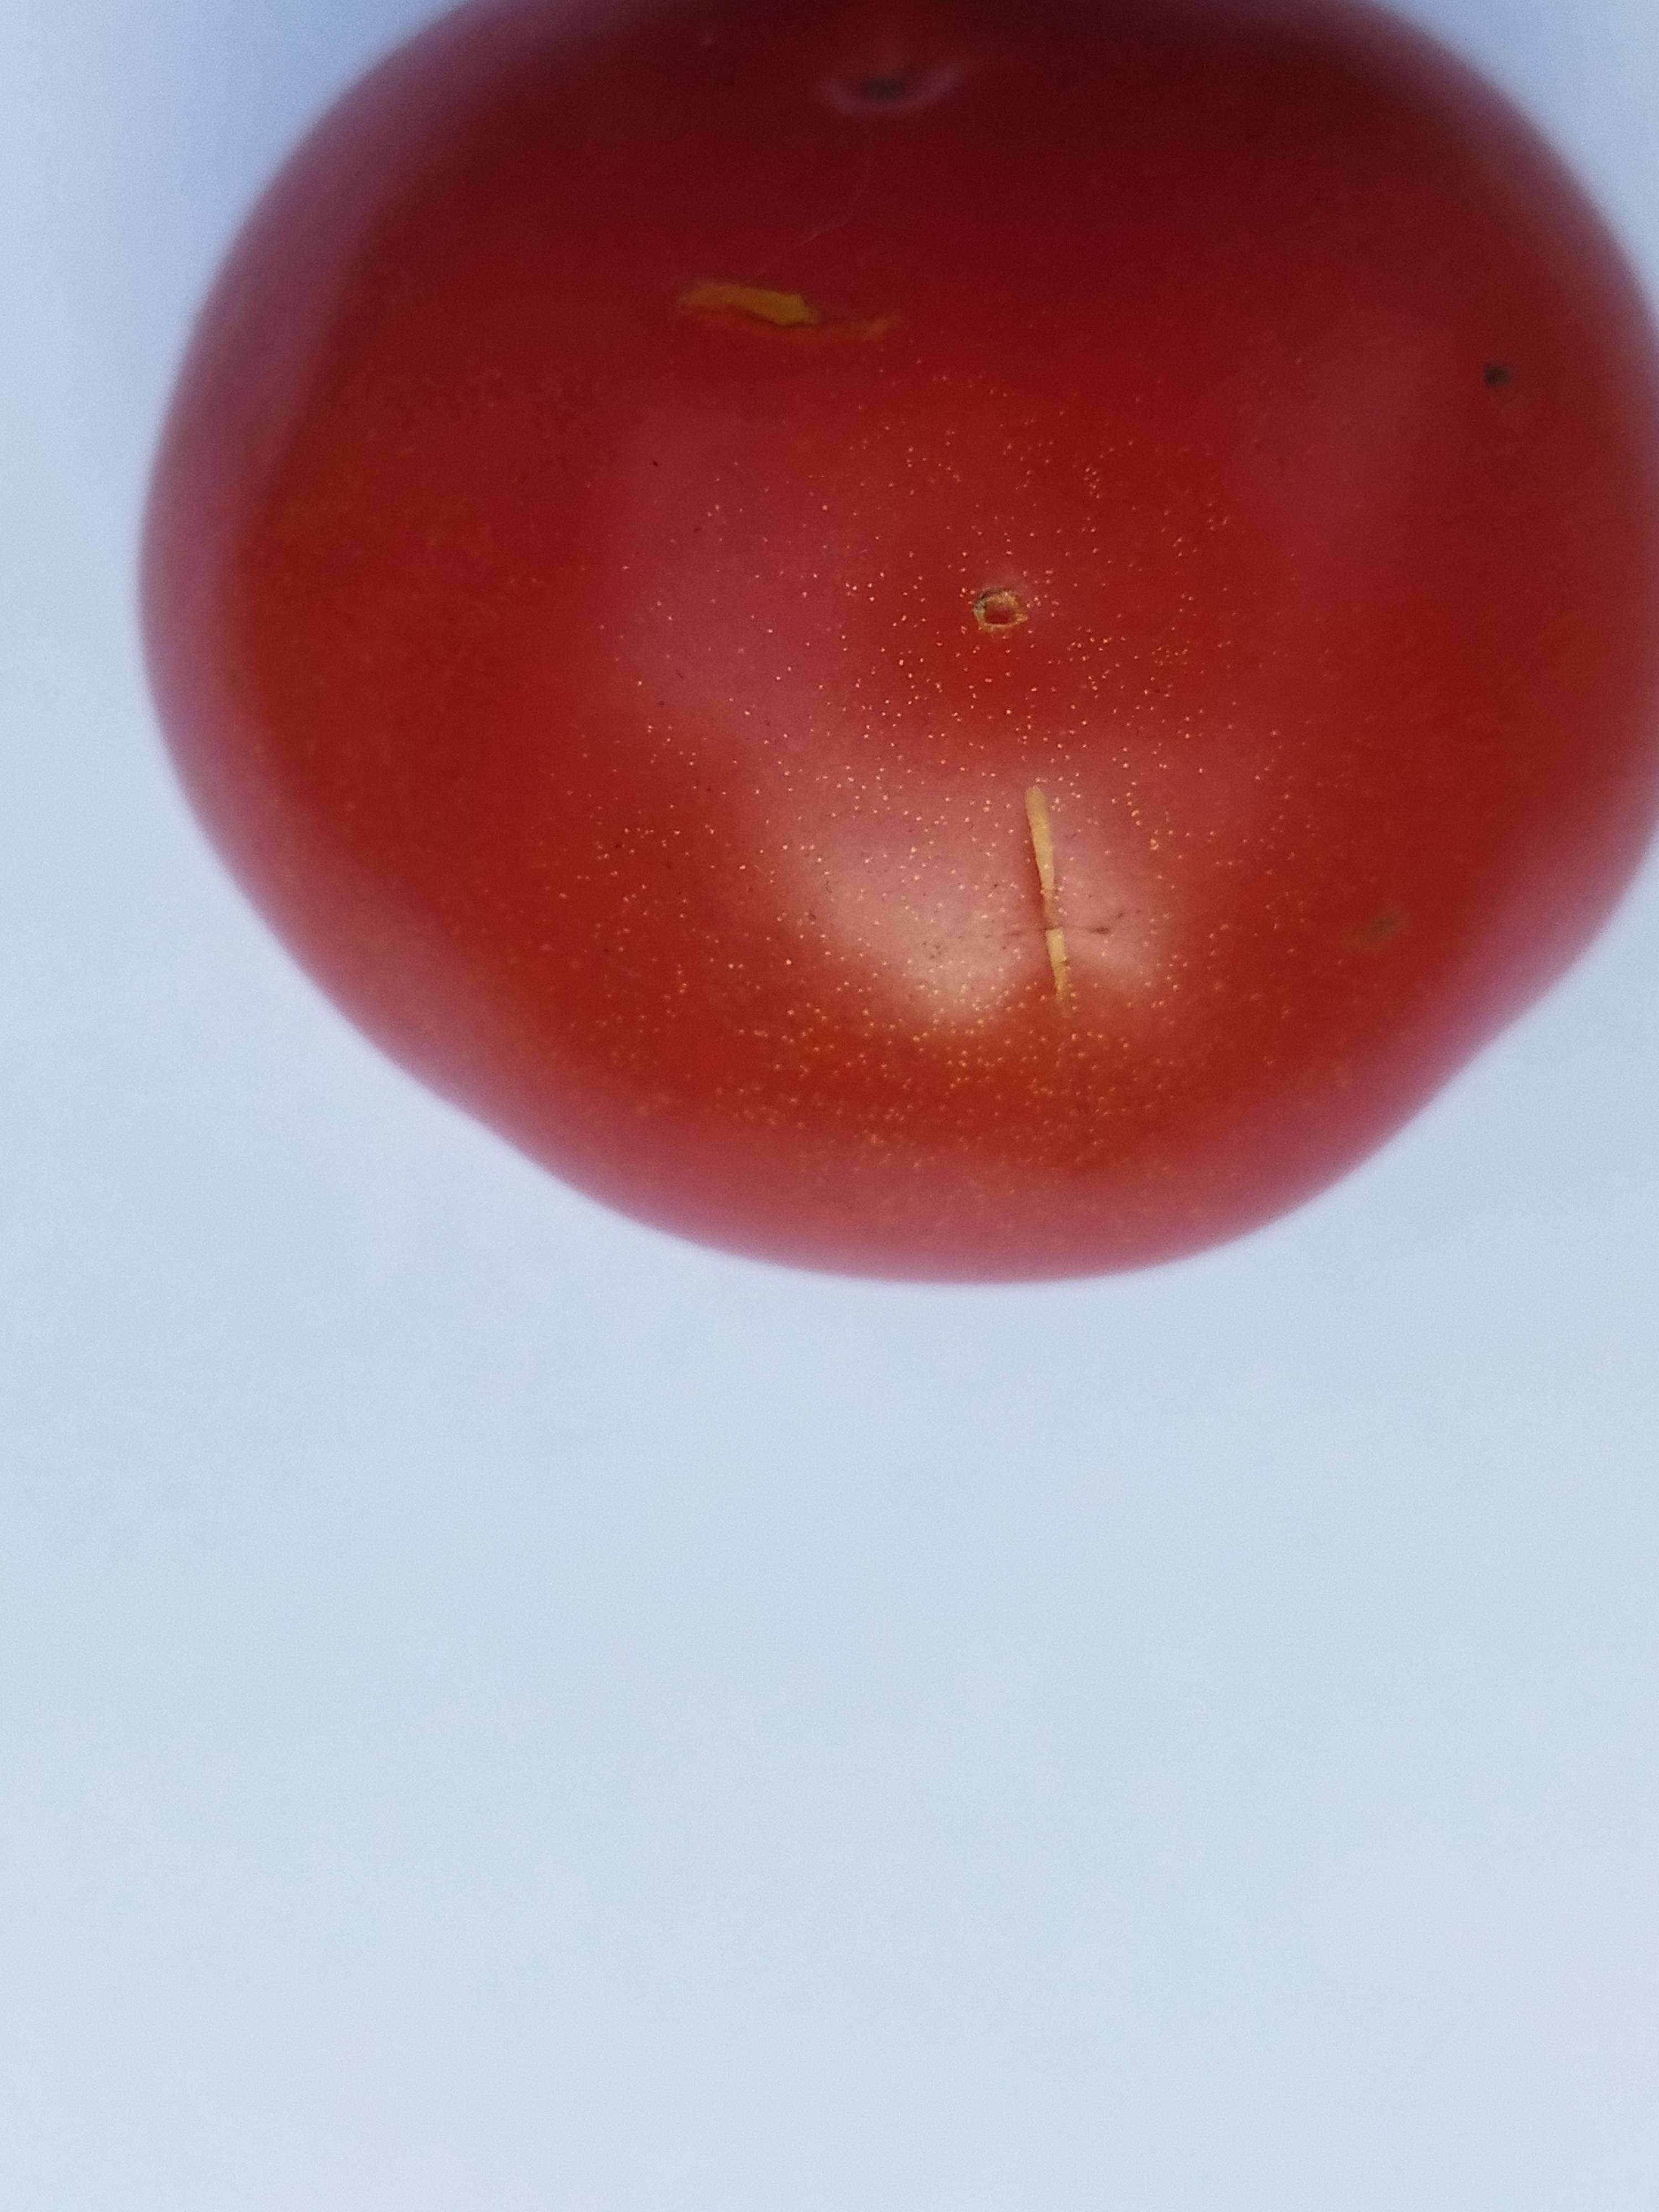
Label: Fresh